Country Teachers

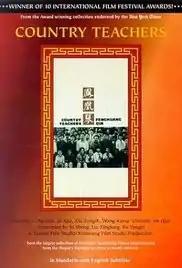
Film poster

Country Teachers is a 1993 Chinese drama film directed by He Qun. The film was selected as the Chinese entry for the Best Foreign Language Film at the 66th Academy Awards, but was not accepted as a nominee.